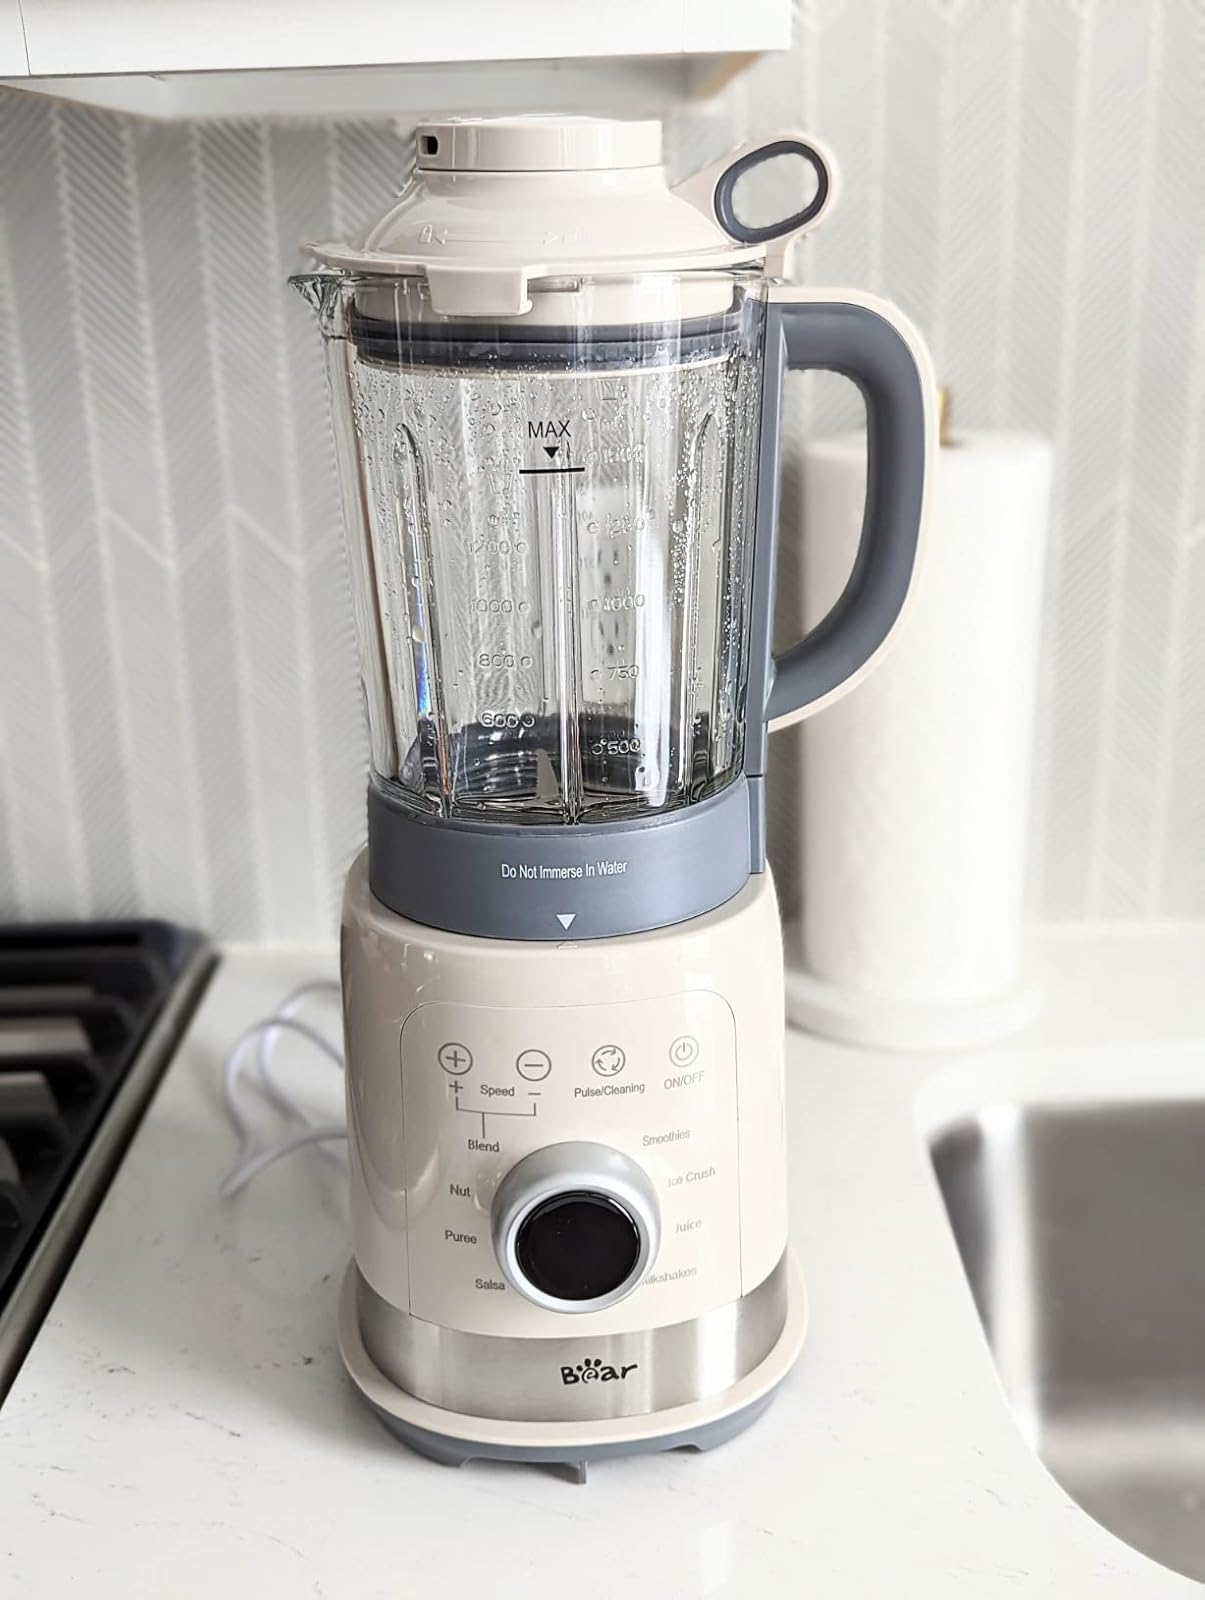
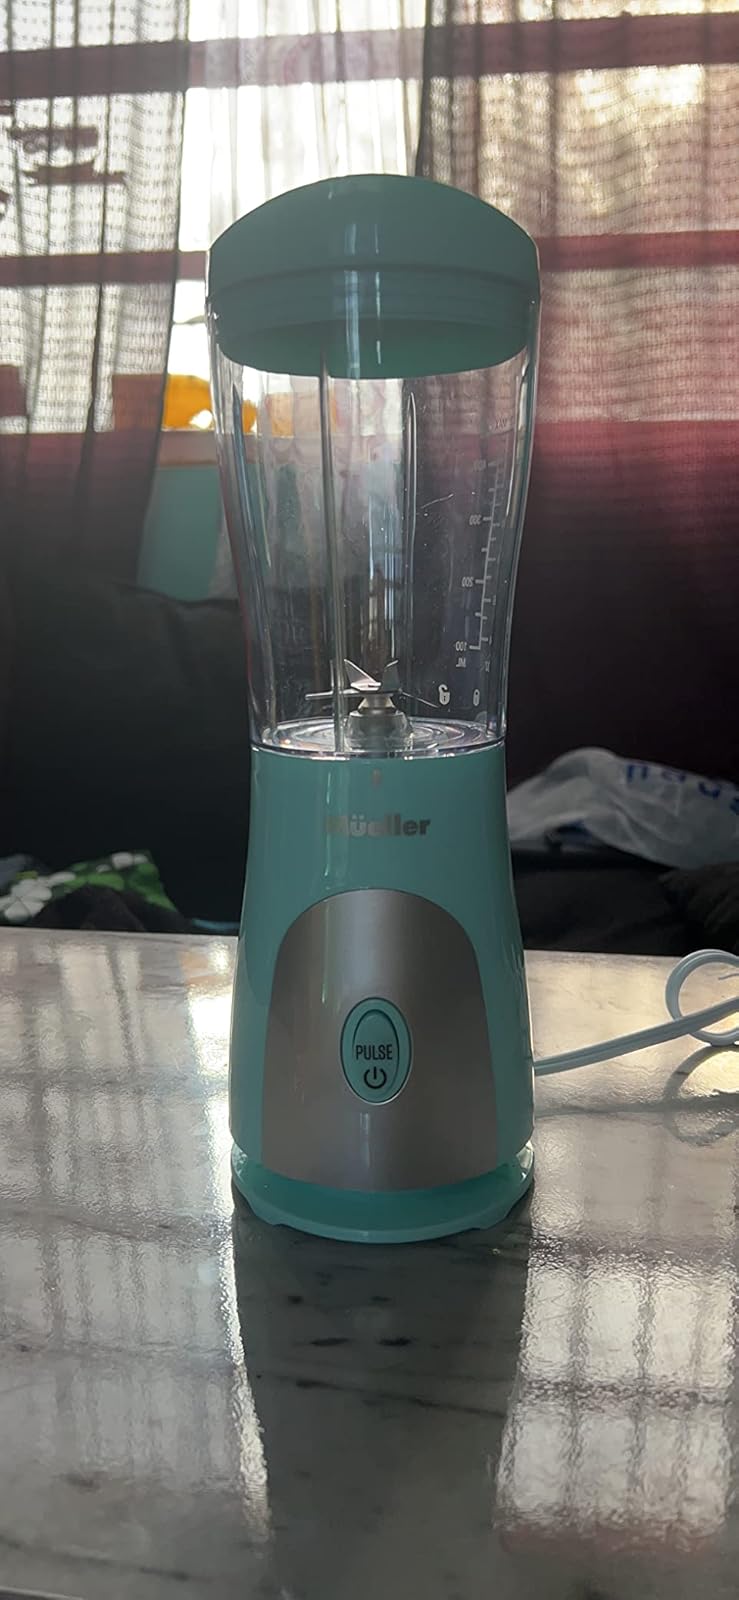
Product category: items_blender
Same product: no